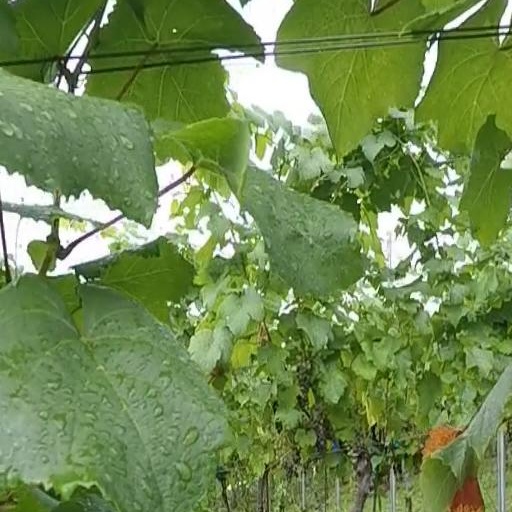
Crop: grape